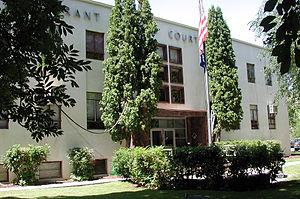
Canyon City est le siège du comté de Grant, situé dans l'Oregon, aux États-Unis.
Le comté de Grant est un comté situé dans l'est de l'État de l'Oregon aux États-Unis. Il est nommé en l'honneur d'Ulysses Simpson Grant, l'ancien président des États-Unis. Le siège du comté est Canyon City. Selon le recensement de 2000, sa population est de 7 935 habitants.